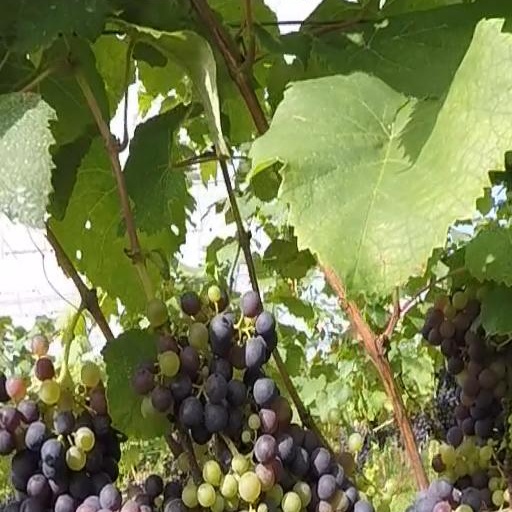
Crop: grape